Leland Clure Morton

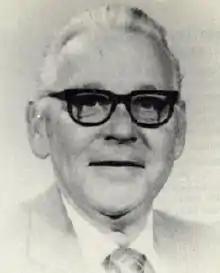

Leland Clure Morton (February 20, 1916 – April 11, 1998) was a United States district judge of the United States District Court for the Middle District of Tennessee.